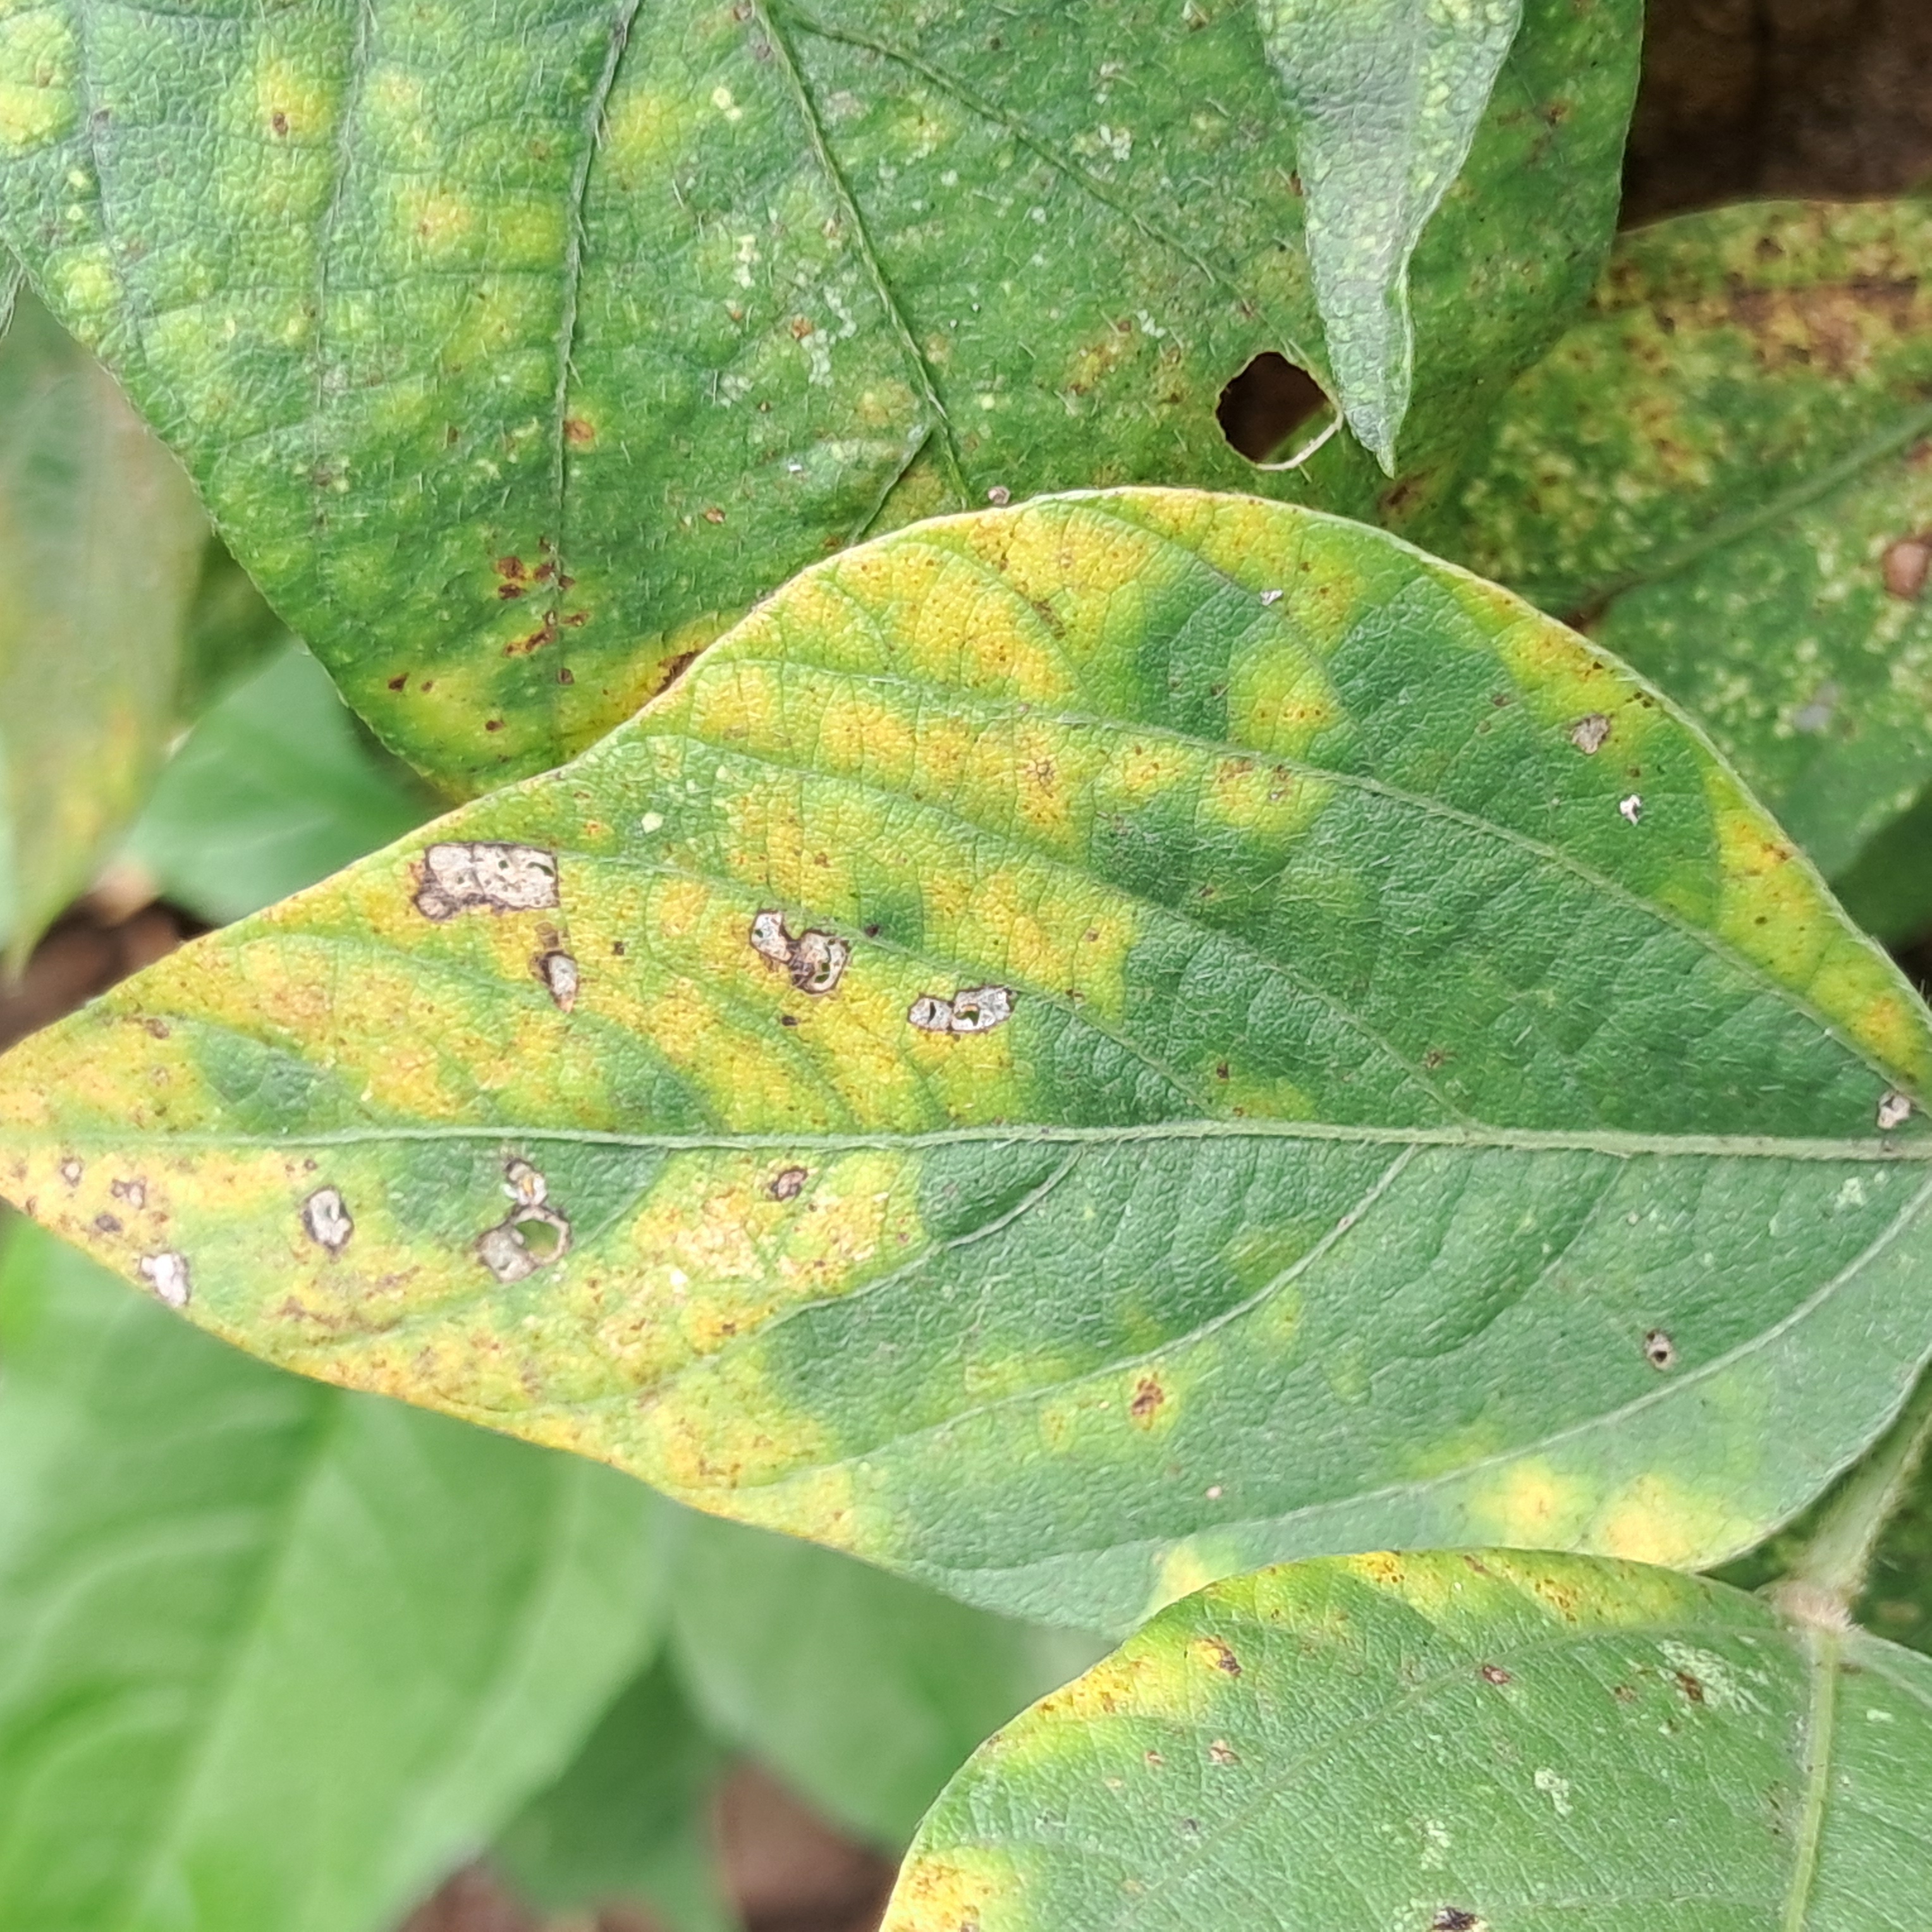
Label: Mosaic